Tell Asmar Hoard

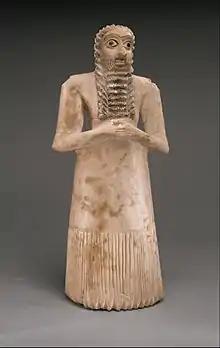
Location of Tell Asmar.

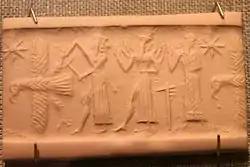
Gray limestone, Tell Asmar, Northern Palace, Akkadian (2350-2150 BC)

The Tell Asmar Hoard (Early Dynastic I-II) are a collection of twelve statues unearthed in 1933 at Eshnunna (modern Tell Asmar) in the Diyala Governorate of Iraq. Despite subsequent finds at this site and others throughout the greater Mesopotamian area, they remain the definitive example of the abstract style of Early Dynastic temple sculpture (2900 BC–2350 BC).